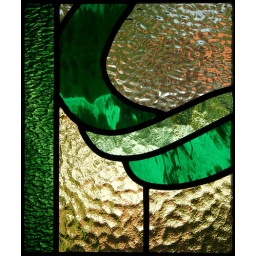
A stained glass window in the front door of a house. taken from the inside outwards.